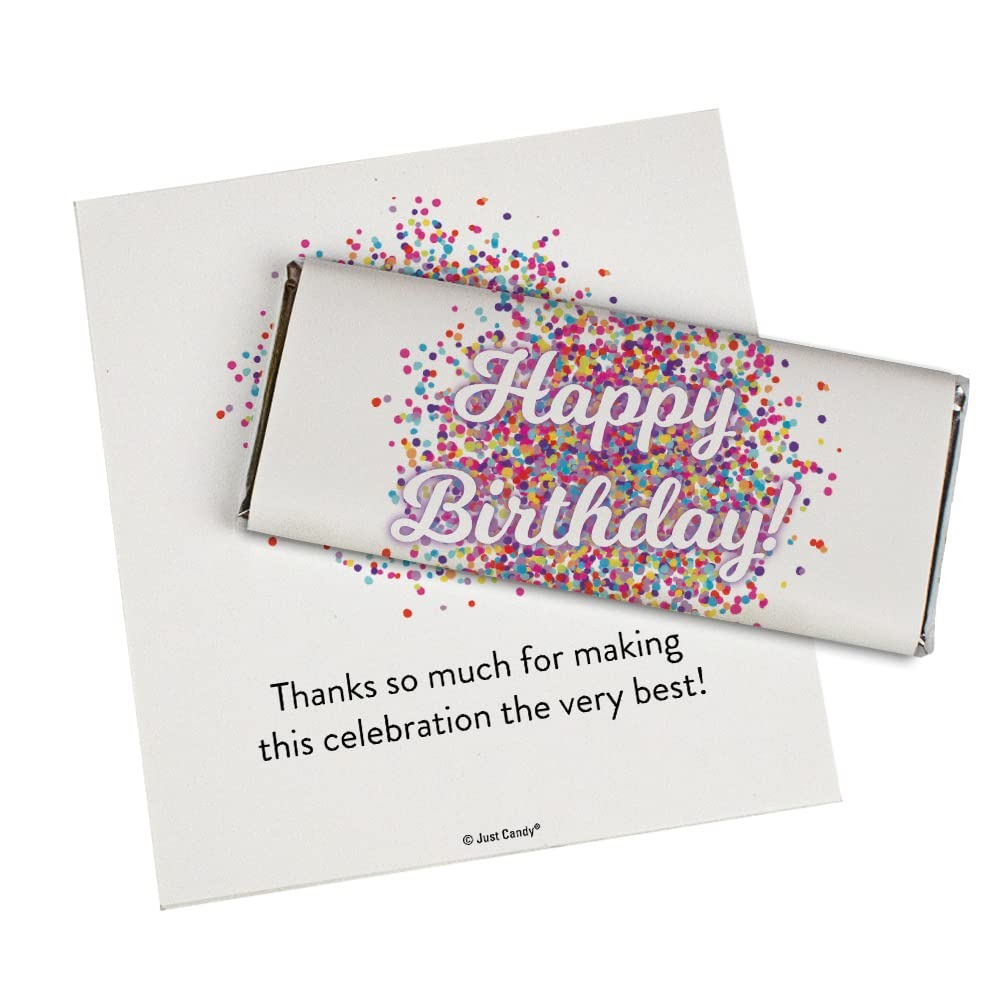
Item Name: 24ct Happy Birthday Party Favors DIY Wrappers for Candy Bars (24 Pack)
Product Description: Candy favors are a perfect addition to your candy buffet, thank you goodie bags, or favors for your office or home birthday party. Your friends and party guests will love this sweet little treat after dessert, games, and presents! Check out all of the custom and bulk designs by Just Candy.
Value: 24.0
Unit: Count

Price: 25.49